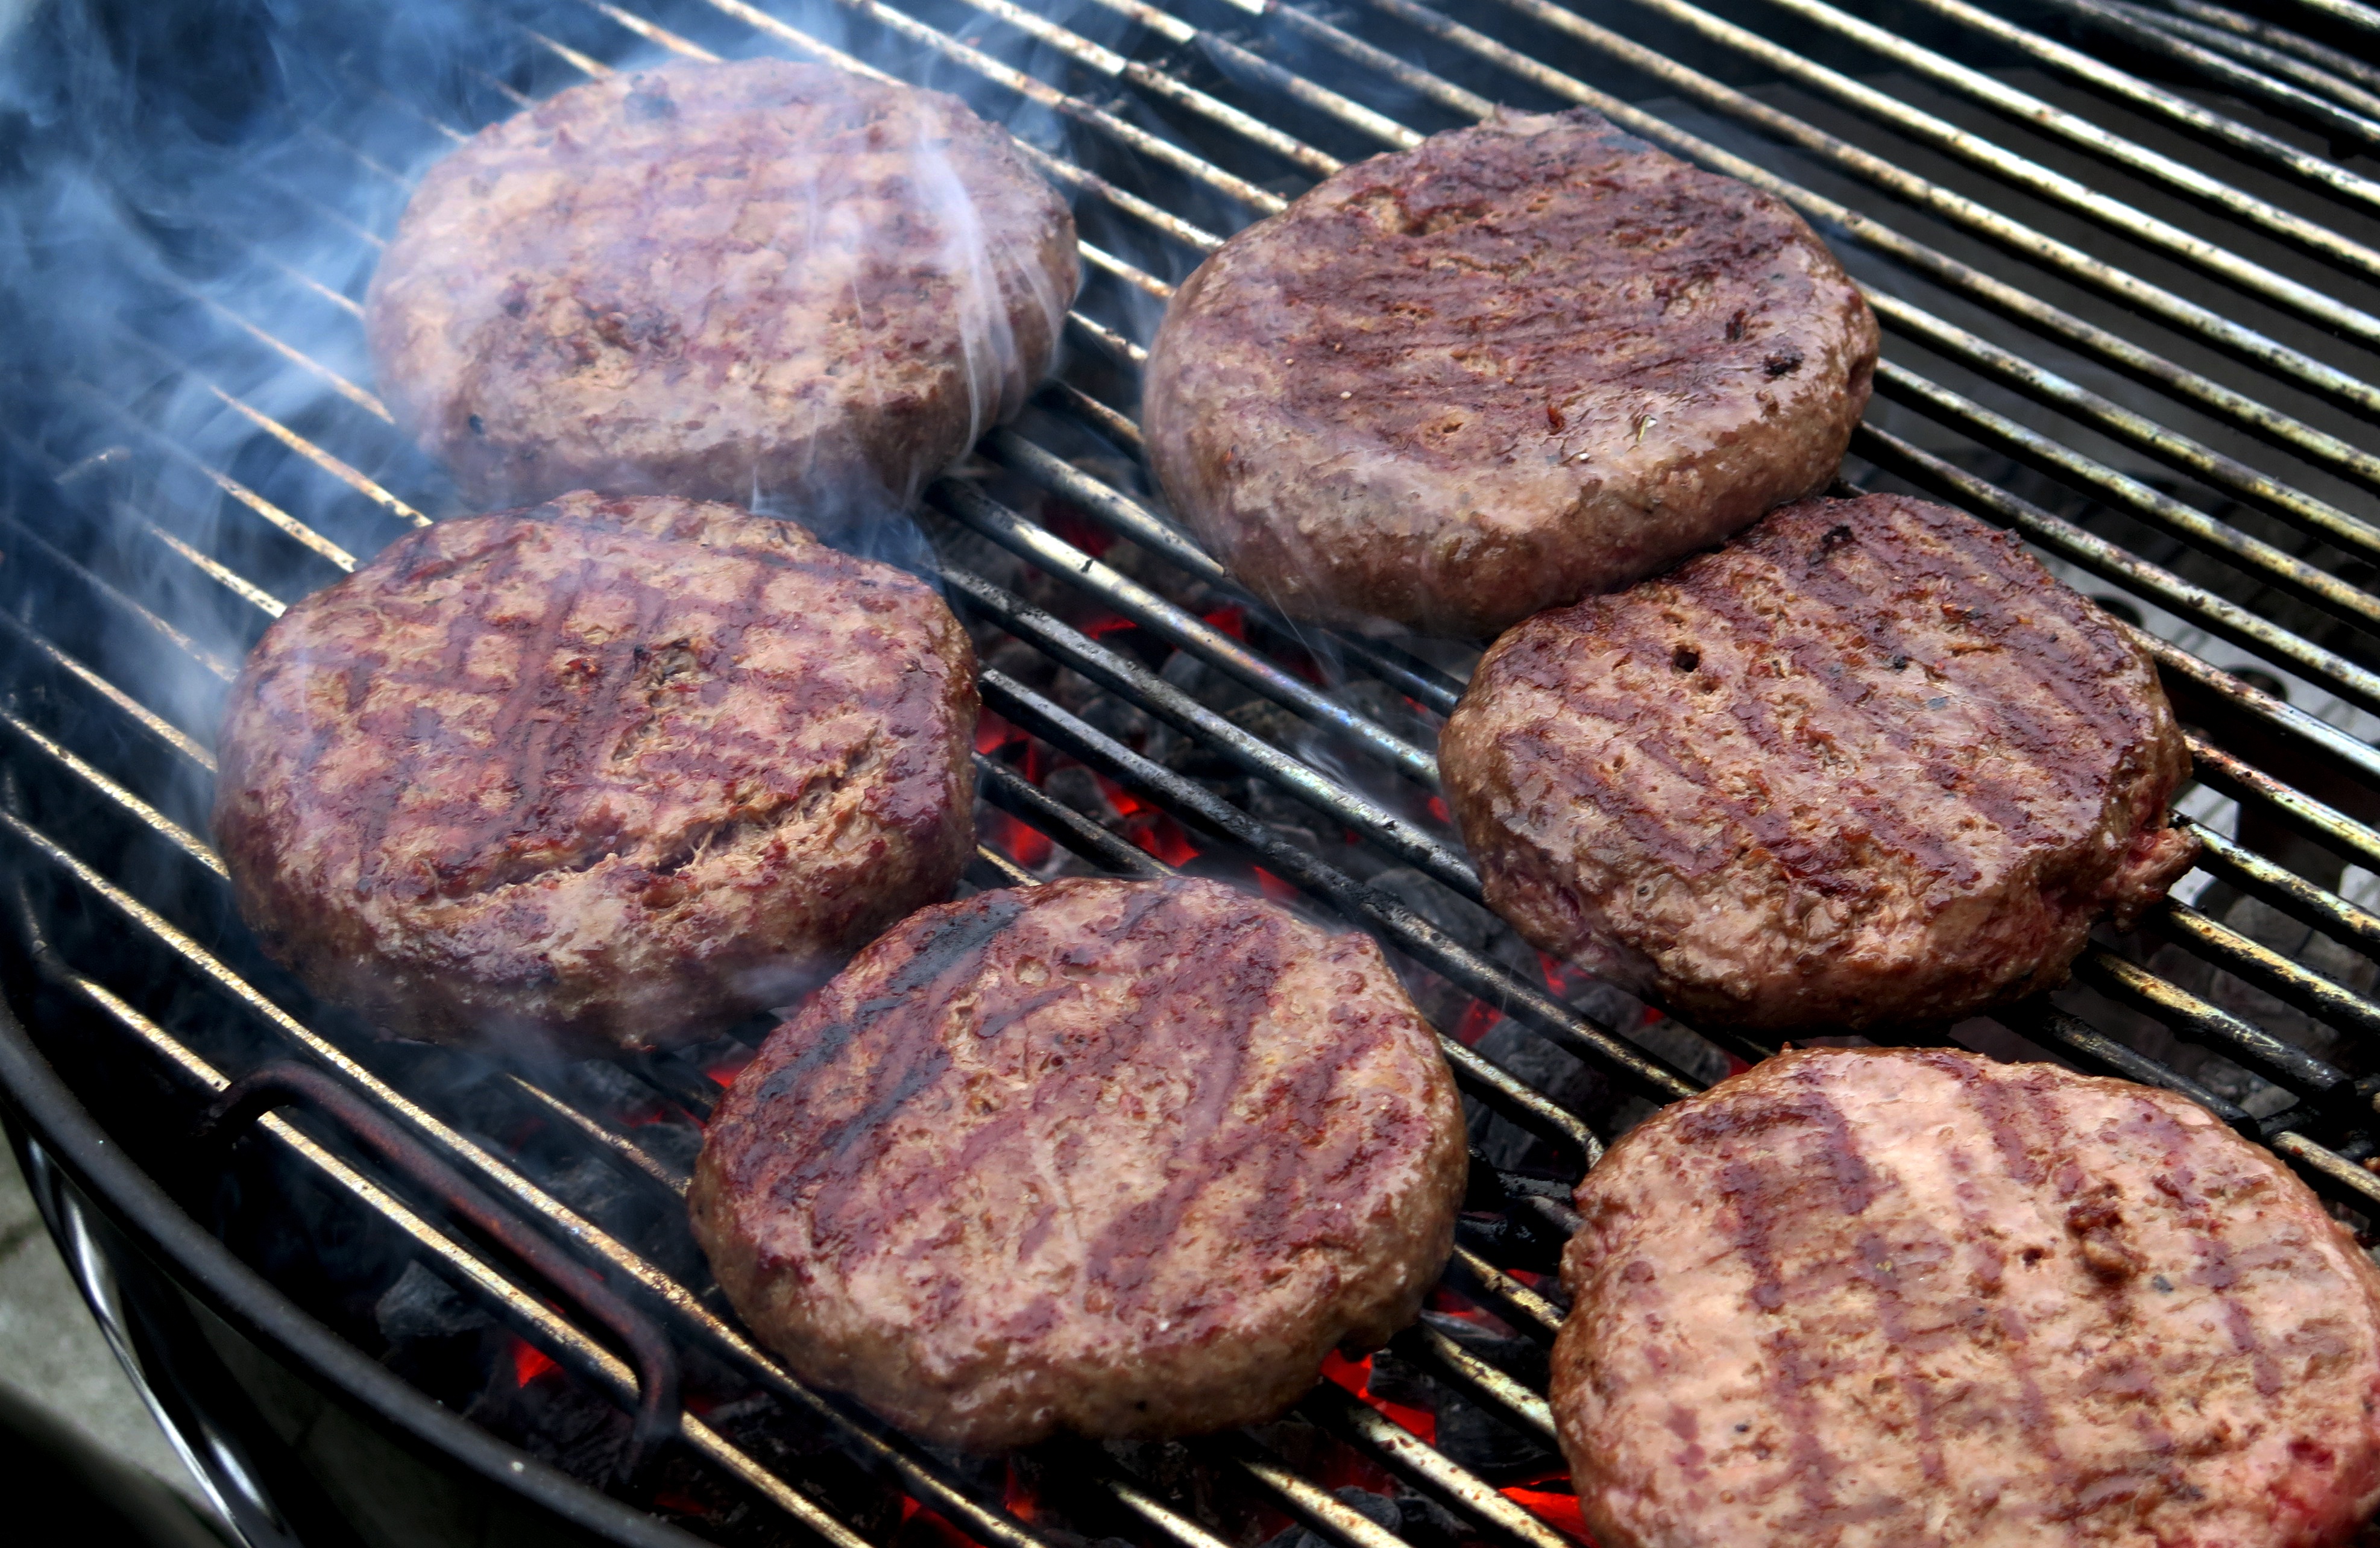
smoke, dish, food, cooking, bbq, flame, eat, meat, barbecue, cuisine, delicious, hamburger, burger, steak, grill, meatballs, embers, weber, grilling, venison, meatball, rissole, human action, animal source foods, ball grill, frikadeller